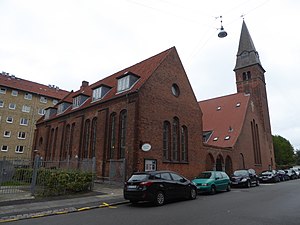
Bragesgade
Kingos Kirke.
Bragesgade er en gade på Ydre Nørrebro i Mimersgadekvarteret. Bragesgade løber mellem Nørrebrogade og Nannasgade.